Division of Altenburg

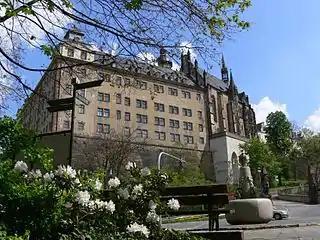
Altenburg Castle

The Division of Altenburg (German: "Altenburger Teilung") was the plan for the division of the Meissen lands agreed upon by the two hostile Wettin brothers Elector Frederick II of Saxony and William III on 16 July 1445 at Altenburg. The brothers had attempted to reconcile, but eventually the division led the Saxon Fratricidal War (German: "Sächsischer Bruderkrieg"), which began in 1446 and lasted for five years, until the Peace of Naumburg was negotiated in 1451. Following the peace, the subsequent Treaty of Eger in 1459, and the deaths of Frederick II and William III, the two sons of Frederick II eventually gained control of the land of both their father and William III.